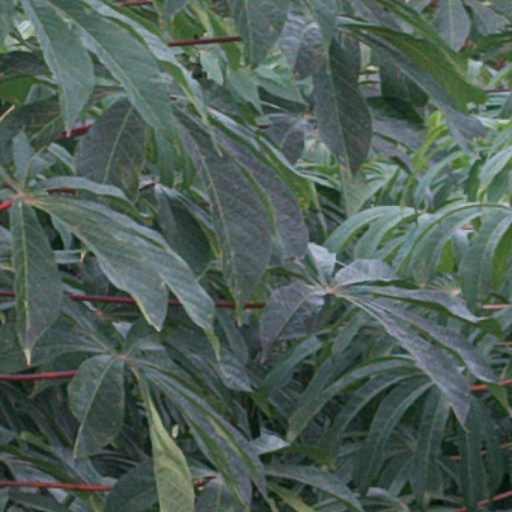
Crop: cassava